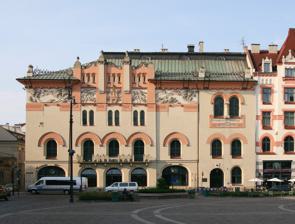
Building: Helena Modrzejewska National Old Theatre
Country: Poland
Year built: 1781
Theatre in Krakow, Poland Helena Modrzejewska National Old Theatre Narodowy Stary Teatr im. Heleny Modrzejewskiej Theatre in Kraków Old Town District Address Jagiellońska Street 5 Kraków Poland Construction Opened October 20, 1781 ; 243 years ago ( 1781-10-20 ) Years active 1781–present Architect Étienne Humbert (1781) Karol Kremer, Tomasz Majewski (1841) Tadeusz Stryjeński, Franciszek Mączyński (1903–1906) Website www .stary-teatr .pl The Helena Modrzejewska National Old Theatre in Kraków ( Polish : Narodowy Stary Teatr im. Heleny Modrzejewskiej ) is one of the oldest public stages in Poland and a national institution of culture , first opened in 1781. It was named after renowned Shakespearean actress Helena Modrzejewska . History The theatre was created by Feliks Oraczewski , a member of the Polish Parliament ( Sejm ), and the actor Mateusz Witkowski . On 17 October 1781 the Kraków city authorities gave Witkowski permission to perform comedy under the condition that he pay fifty Polish zloty a month to the municipal treasury. In 1798, Jacek Kluszewski, the starosta of Brzeg, took over the theatre and converted two of his own buildings the corner of Szczepański Square and Jagiellonian Street into its permanent home. The theatre is regarded as Poland's leading theatre. In 1997 Krystyna Meissner became the director. Her term here was difficult and the following year she left at the request of the actors. In 2016, the MICET Interactive Museum / Theatre Education Centre opened in the theatre building's 13th century cellars. References